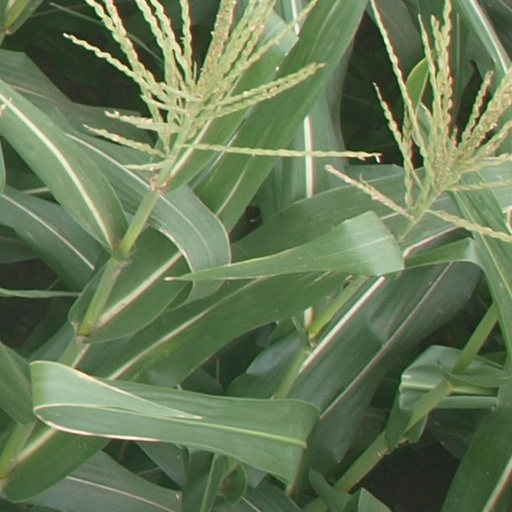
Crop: maize; corn